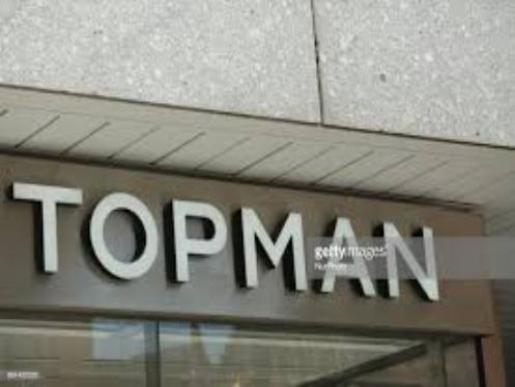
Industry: Clothes